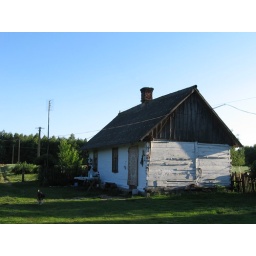
a white house in Litwinowicze